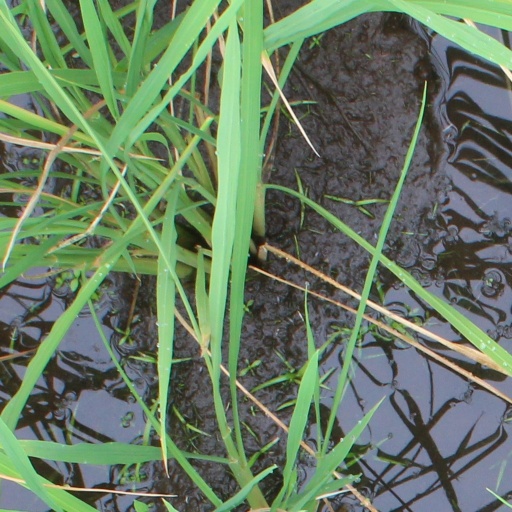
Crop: rice